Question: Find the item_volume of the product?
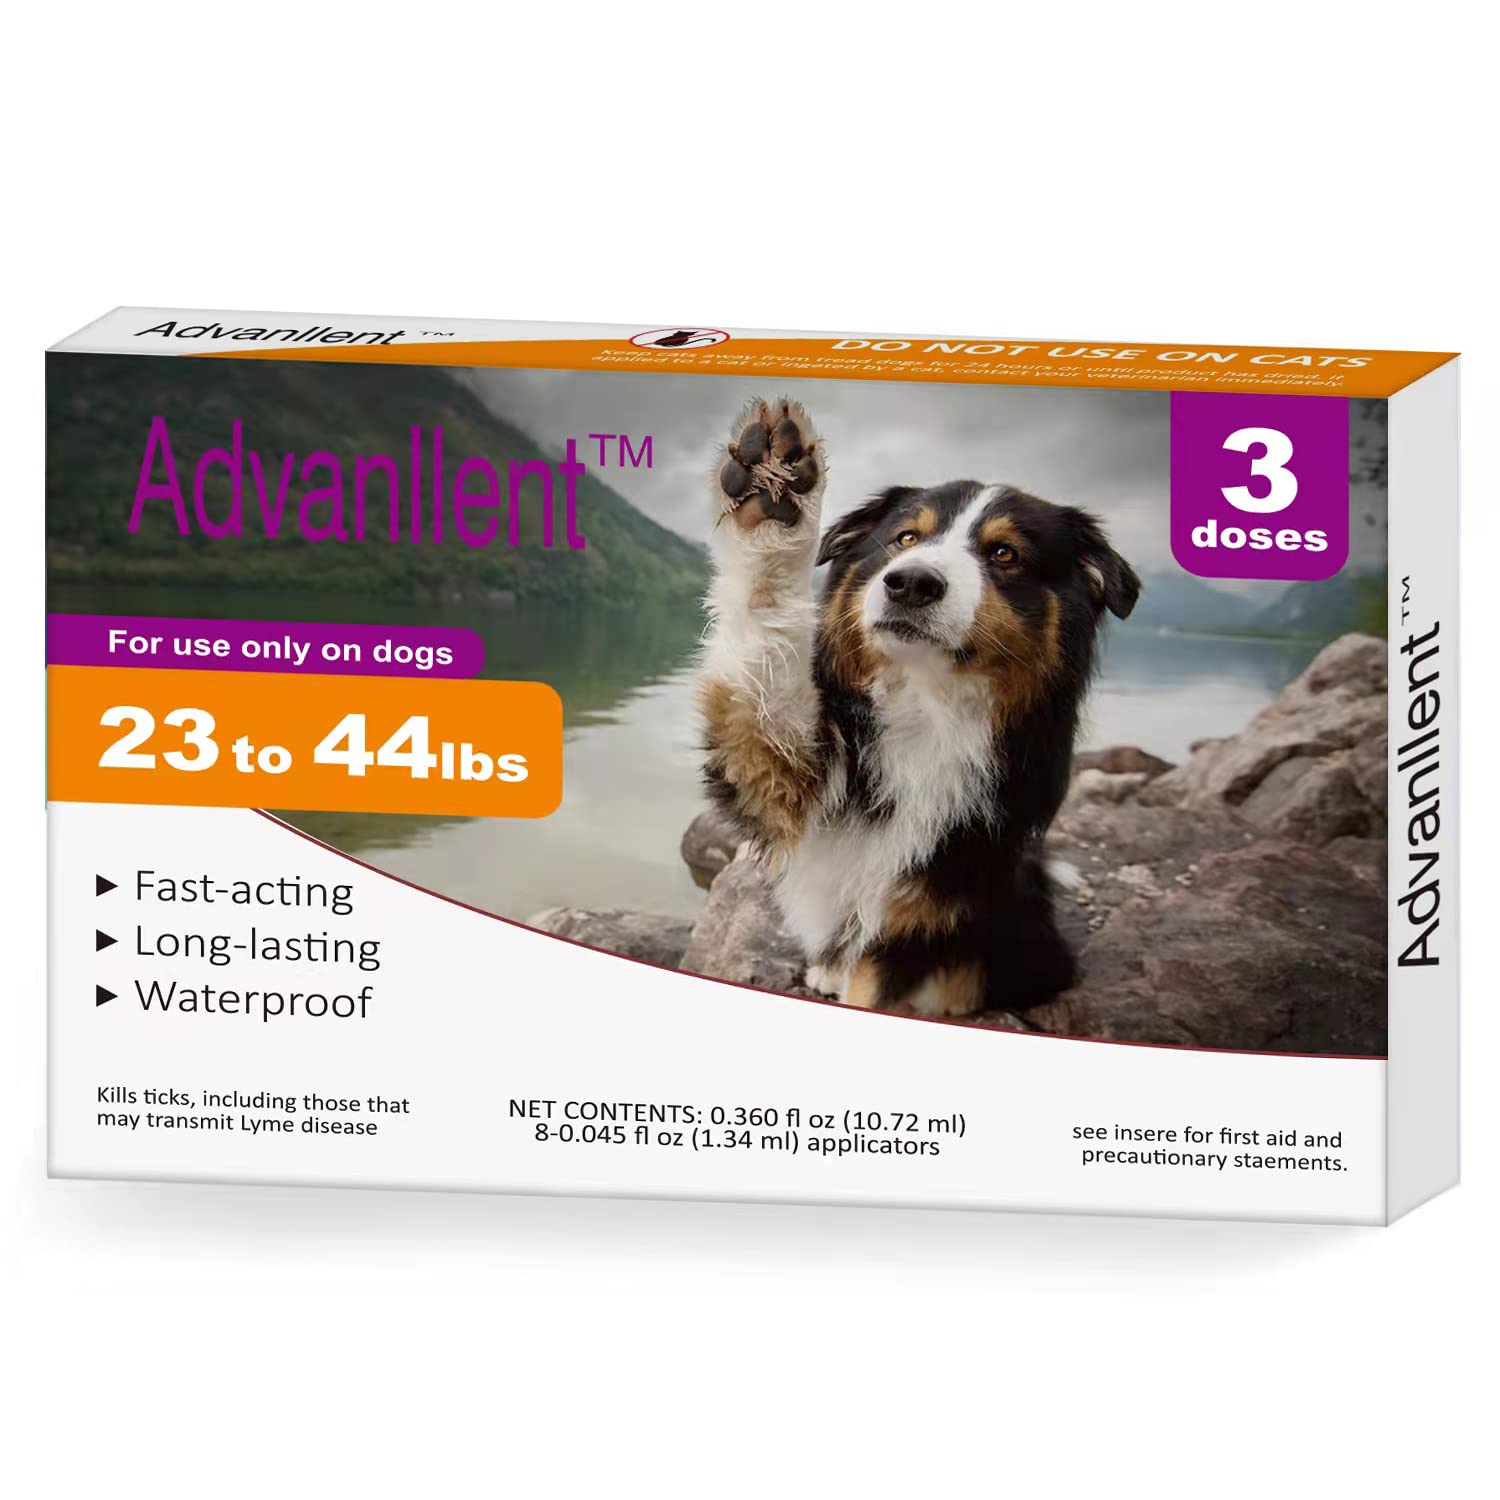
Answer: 0.36 fluid ounce